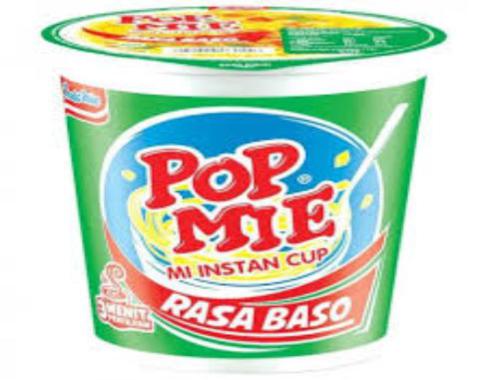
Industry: Food